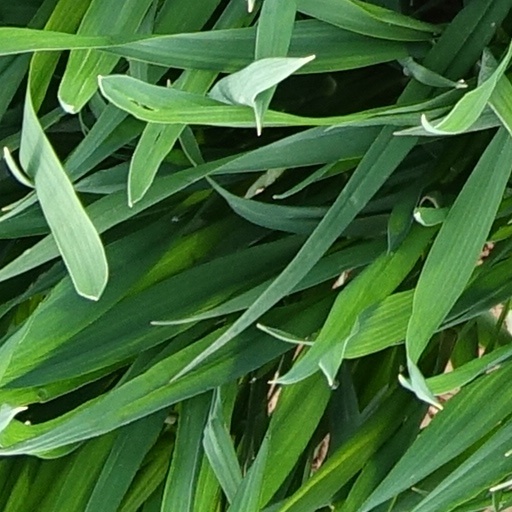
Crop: wheat